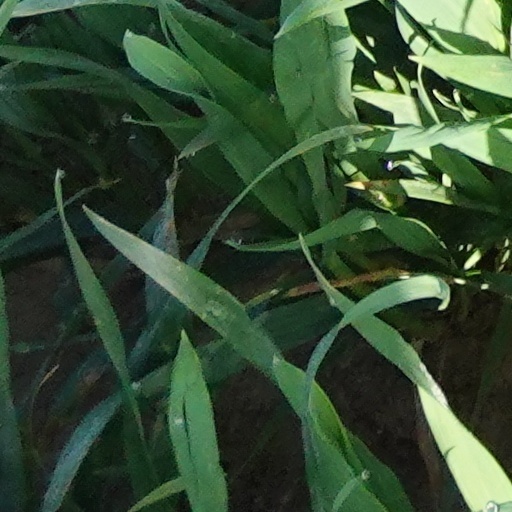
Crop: wheat